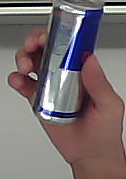
Product: redbull_energydrink